Aleksandr Aleksandrov

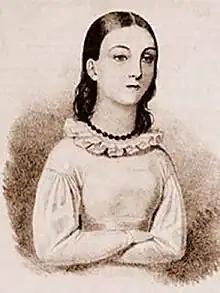
Portrait of Alexandrov at the age of 14

Alexander Andreevich Alexandrov (named Nadezhda Andreyevna Durova), was born on September 17, 1783, into the family of a Russian major. Sources identify his birth place as either the Vyatka Governorate of the Russian Empire, an army camp in Kyiv, or Kherson. His mother came from a family of wealthy landowners from Poltava, and married his father against the will of his own father. According to Alexandrov, his mother "passionately wanted to have a son" and was dismayed to apparently have a daughter instead; he describes an incident in which she—furious at her infant for crying all night—threw him from the window of a moving carriage, nearly killing him. After that his father placed him in the care of his soldiers. As a child, Alexandrov learned the standard marching commands, and an unloaded gun was his favorite toy.